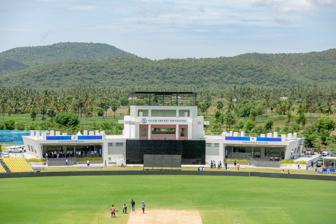
Building: Salem Cricket Foundation Stadium
Country: India
Year built: 2020
Indian cricket stadium Salem Cricket Foundation Stadium Salem Cricket Foundation Stadium Location Salem , Tamil Nadu , India Coordinates 11°38′48″N 78°21′47″E / 11.646599°N 78.362975°E / 11.646599; 78.362975 Owner Salem Cricket Foundation Operator Salem Cricket Foundation, Tamil Nadu Cricket Association Capacity 5000–25,000 Field shape Circular Acreage 16 Acres Surface Grass Construction Broke ground 2015 Opened February 10, 2020 ( 2020-02-10 ) Construction cost ₹3 crore (US$420,000) Website salemdca .com Salem Stadium Ground information Establishment 2020 Tenants Tamil Nadu Salem Spartans End names N Srinivasan Pavilion End Team information Tamil Nadu (2020–present) Salem Spartans ( TNPL ) (2020–present) As of 13 February 2021 Source: [1] Salem Cricket Foundation Stadium is a cricket stadium located in Salem district of Tamil Nadu , India. It was established in 2020 by Salem Cricket Foundation with assistance from Salem District Cricket Association and Tamil Nadu Cricket Association . It is the biggest cricket ground in the state in respect to play area (90 metres (300 ft)). Chennai Super Kings started its Super Kings Academy in this stadium. The stadium has five pitches, 12 practice-turf wickets, players pavilion and press box. It is also built with a drainage system which refills ground water periodically. The seating capacity is 5000 which can be increased to up to 25,000 during big events. As of February 2020, construction of stands for audience and parking facilities were planned by the Salem Cricket Foundation and Tamil Nadu Cricket Association. The stadium is hosted Ranji Trophy , Tamil Nadu Premier League and All India Buchi Babu International Invitational Tournament and the stadium is expected to host Indian Premier League matches as per the officials soon. Tournaments Salem Cricket Foundation Stadium hosting Tamil Nadu Premier League from 2022.In the 2022 edition, 7 league matches and 2 playoffs (qualifier 1 and eliminator) are held in this Stadium. Stadium is also to host Duleep Trophy 2022 along with Chennai and Coimbatore , this stadium to host Semi-finals and recently Salem Cricket Foundation Stadium is set to host Tamil Nadu Cricket Association 's All India Buchi Babu Invitation Tournament for Group C teams which has Mumbai , Delhi and Jammu and Kashmir , also to host Semifinals. Stadium also hosted the Ranji Trophy matches in 2024 between TamilNadu and Punjab cricket teams. Location The stadium is located in Kattuveppilaipatti village, near Vazhapadi with Shevaroy hills in the backdrop. It is off the Chennai-Salem highway and nearly 25 km from Salem city. It is spread across 16 acres (6.5 ha) with a play area of 90 metres (300 ft) which makes it the biggest in the state. Inauguration On 10 February 2020 after two years of construction, the stadium was inaugurated in the presence of Chief Minister Edappadi K. Palaniswami , former India captain Rahul Dravid , former Board of Control for Cricket in India Chairman N Srinivasan , Tamil Nadu Cricket Association President Rupa Gurunath and other officials. It was built at a cost of ₹ 3 crore (US$350,000). See also M. A. Chidhambaram Stadium References